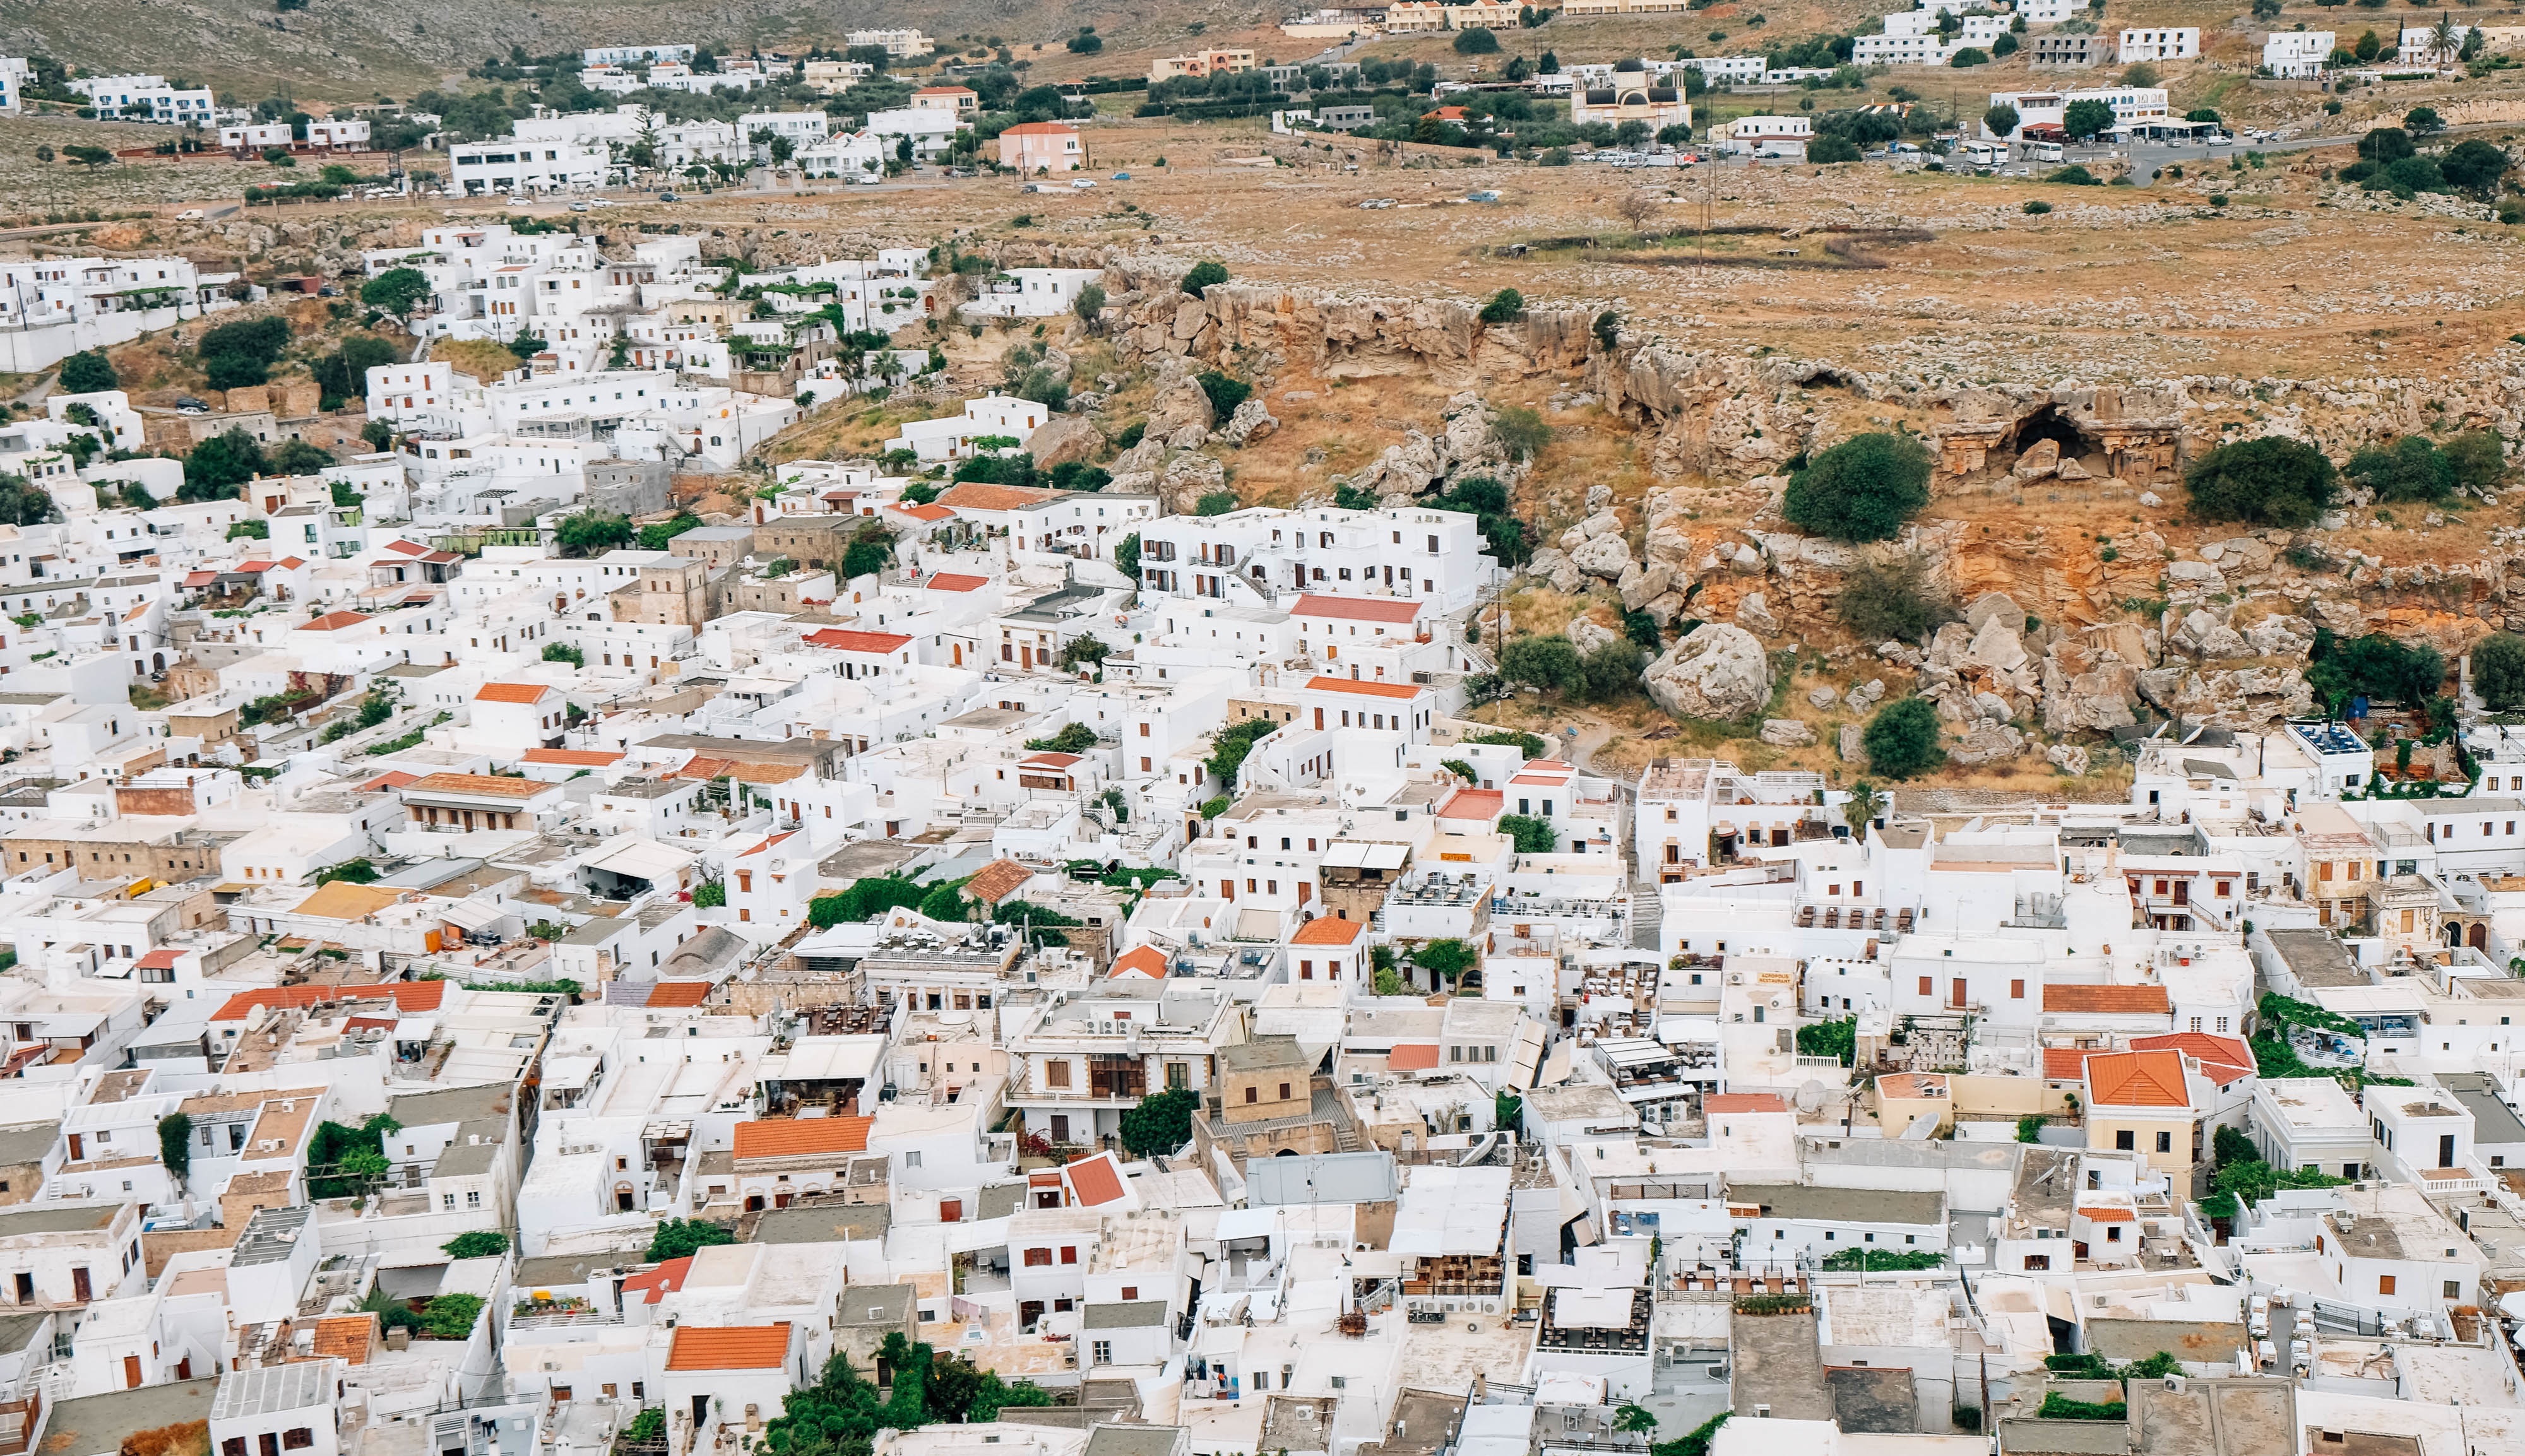
town, city, cityscape, village, suburb, slum, neighbourhood, aerial photography, ancient history, residential area, geographical feature, human settlement